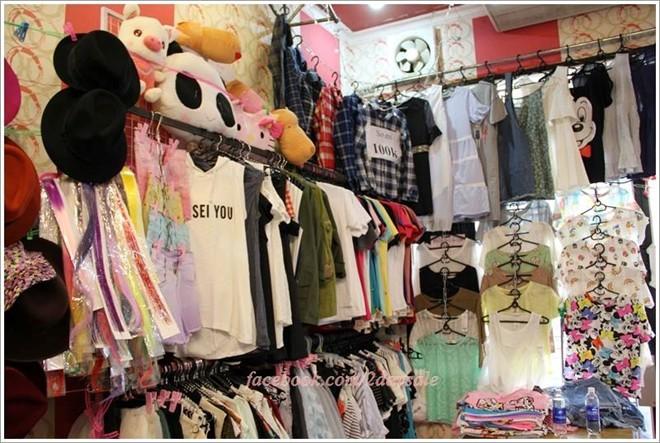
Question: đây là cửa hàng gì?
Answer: cửa hàng quần áo